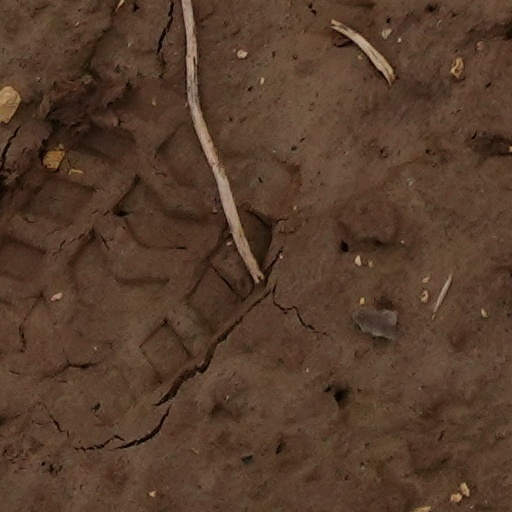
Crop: wheat